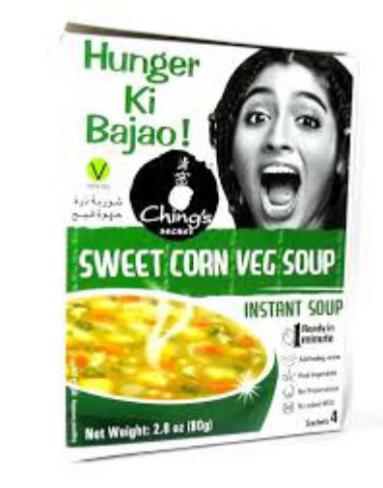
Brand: ching's secret
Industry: Food